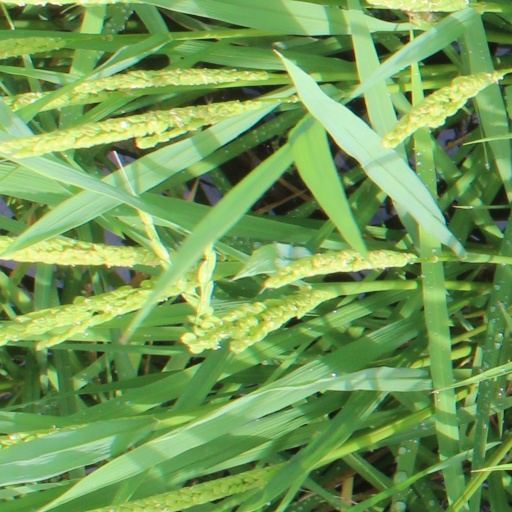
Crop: rice